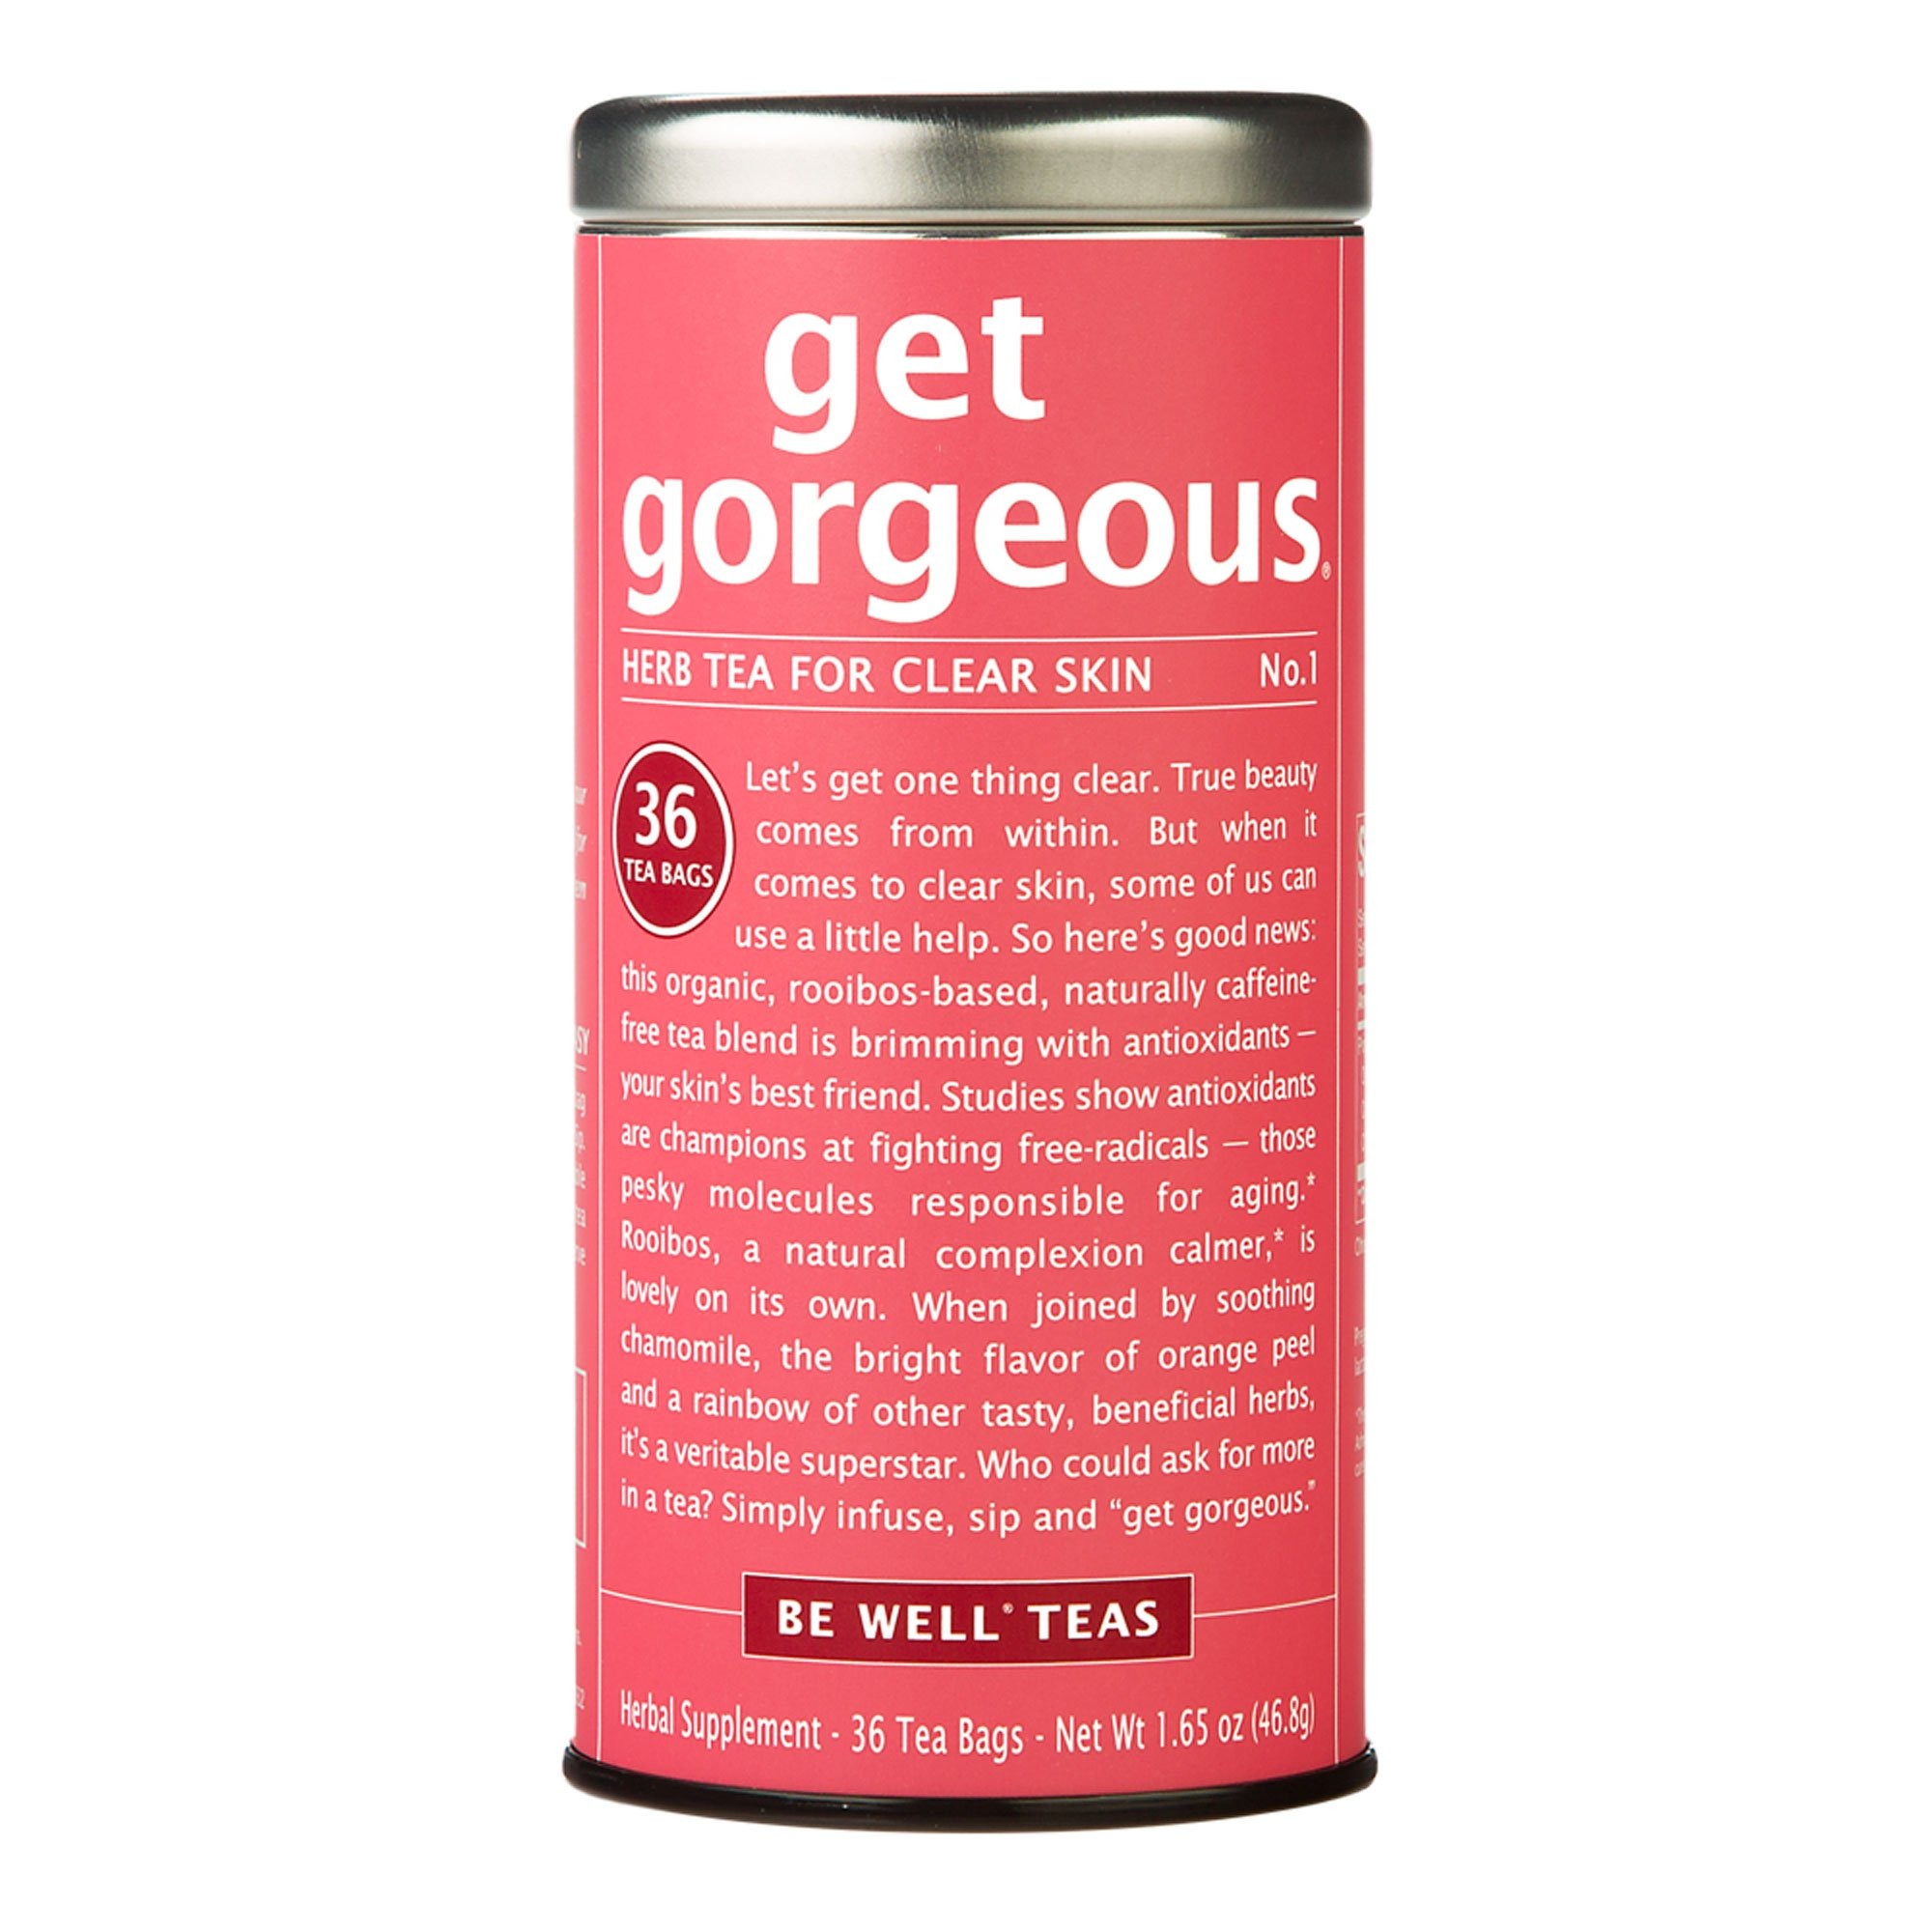
Item Name: The Republic of Tea Get Gorgeous Tea, 36-Count
Bullet Point: Pregnancy and Lactation: Do not use during pregnancy or lactation without the advice of a healthcare practitioner.
Value: 36.0
Unit: Count

Price: 24.97